Juliette Binoche

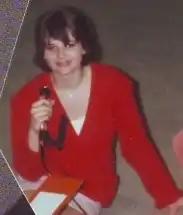
Binoche in 1985

Binoche's early films established her as a French star of some renown. In 1983, she auditioned for the female lead in Jean-Luc Godard's controversial "Hail Mary", a modern retelling of the Virgin birth. Godard requested a meeting with Binoche having seen a photo of her taken by her boyfriend at the time. Although she said she spent six months on the film's set in Geneva, her presence in the final cut is confined to just a few scenes. Further supporting roles followed in a variety of French films. Annick Lanoë's "Les Nanas" gave Binoche her most noteworthy role to date, playing opposite established stars Marie-France Pisier and Macha Méril in a mainstream comedy, though she has stated the experience was not particularly memorable or influential. She gained more significant exposure in Jacques Doillon's critically acclaimed "Family Life" cast as the volatile teenage step-daughter of Sami Frey's central character. This film was to set the tone of her early career. Doillon has commented that in the original screenplay her character was written to be 14 years old, but he was so impressed with Binoche's audition he changed the character's age to 17 to allow her take the role. In April 1985, Binoche followed this with another supporting role in Bob Decout's "Adieu Blaireau", a "policier" thriller starring Philippe Léotard and Annie Girardot. "Adieu Blaireau" failed to have much impact with critics or audiences.